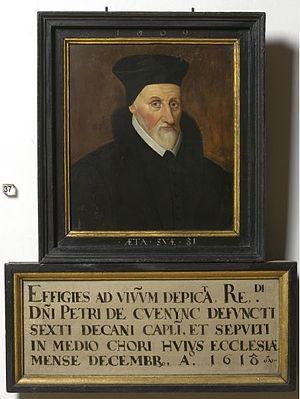
Les Primitifs flamands à Bruges est une exposition d'art consacrée aux peintures des primitifs flamands qui s'est tenue du 15 juin 1902 au 5 octobre 1902 au Palais du gouvernement provincial à Bruges.